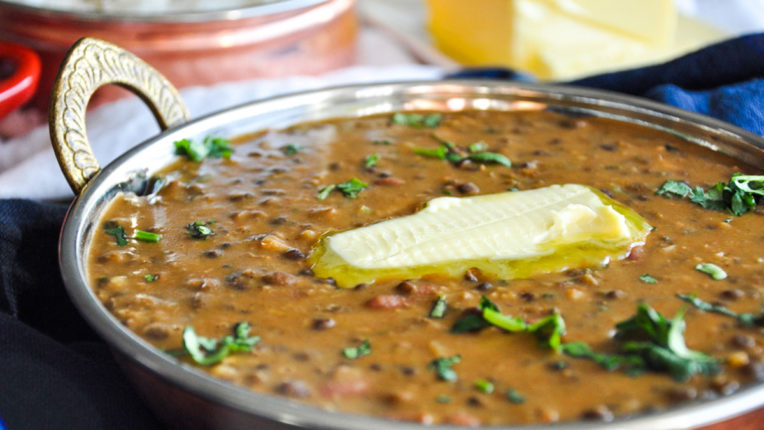
Dish: dal_makhani